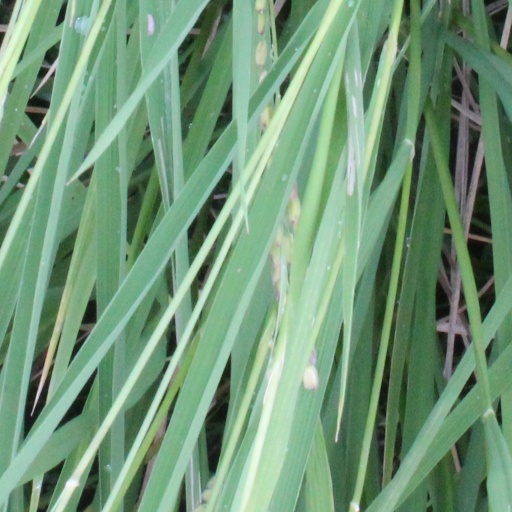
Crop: rice